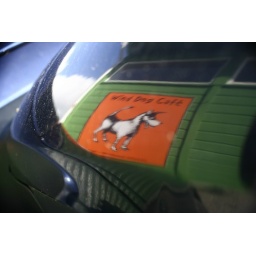
The Wind Dog Cafe sign reflected in a car wing mirror